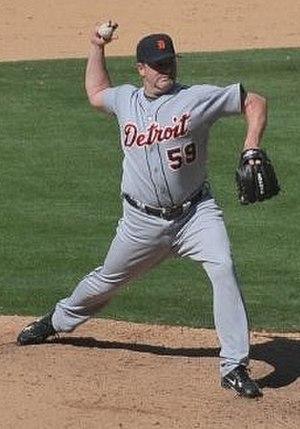
Todd Barton Givin Jones est un ancien Lanceur de relève droitier de baseball.